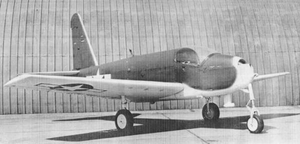
Le Pratt-Read LBE était une bombe planante américaine, ou « Glomb », développée par Pratt-Read pour l'US Navy au cours de la Seconde Guerre mondiale. Il était l'un des trois prototypes de « Glomb » commandés par la Marine américaine. Bien que de grands espoirs furent placés dans ce projet, les limitations du concept de Glomb menèrent à la réduction du contrat de production du LBE-1, puis à son annulation. Seuls quatre exemplaires furent produits.
Pratt-Read est une entreprise américaine basée à Sycamore près de Chicago. Fondée en 1798, c'est une des plus anciennes entreprises aux États-Unis.
Le Glomb était un projet entrepris par la United States Navy au cours de la Seconde Guerre mondiale pour développer un aéronef sans pilote, permettant de délivrer des bombes sur des cibles à haute valeur stratégique fortement protégées sans risquer la vie d'un équipage. Le terme « Glomb » est d'ailleurs une contraction du terme « glide bomb », qui signifie « bombe planante » en anglais.